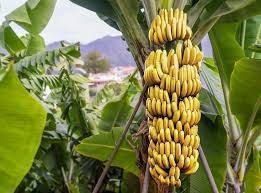
Label: Banana